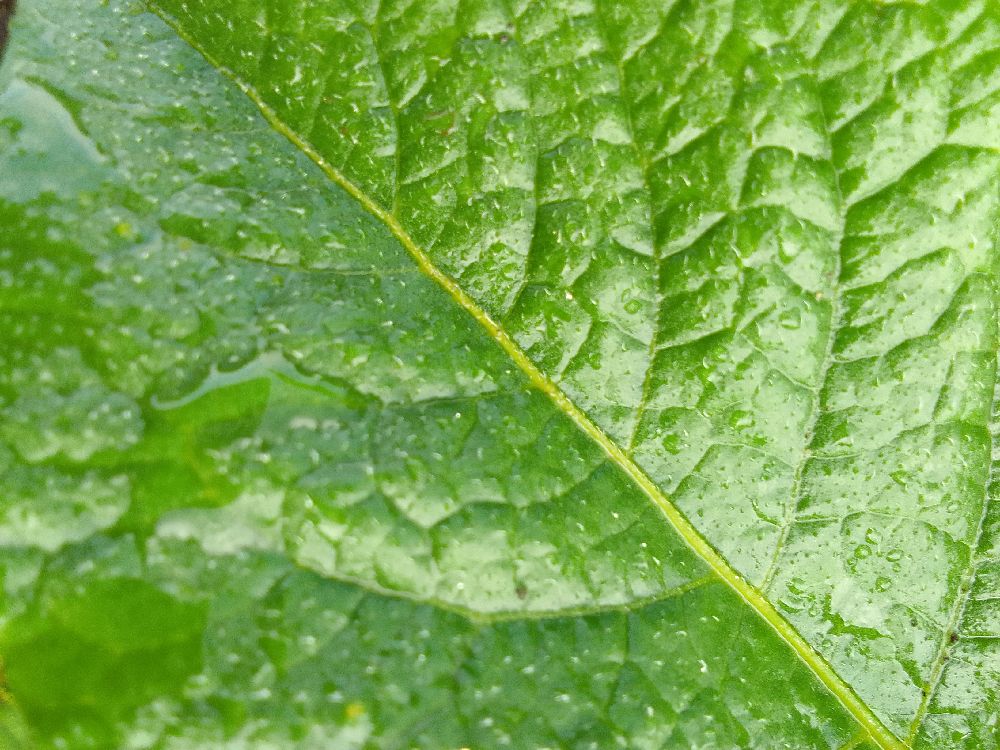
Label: Healthy